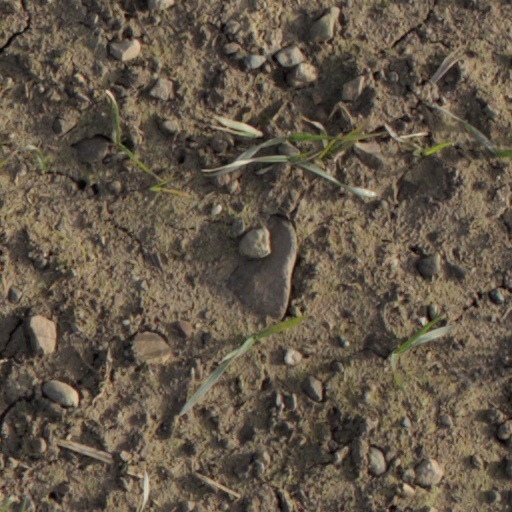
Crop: wheat